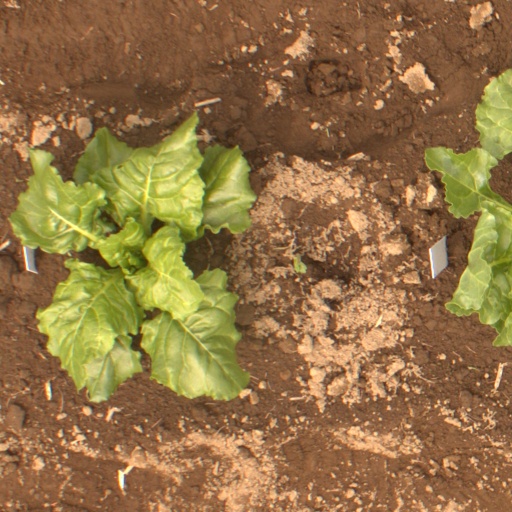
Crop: sugar beet